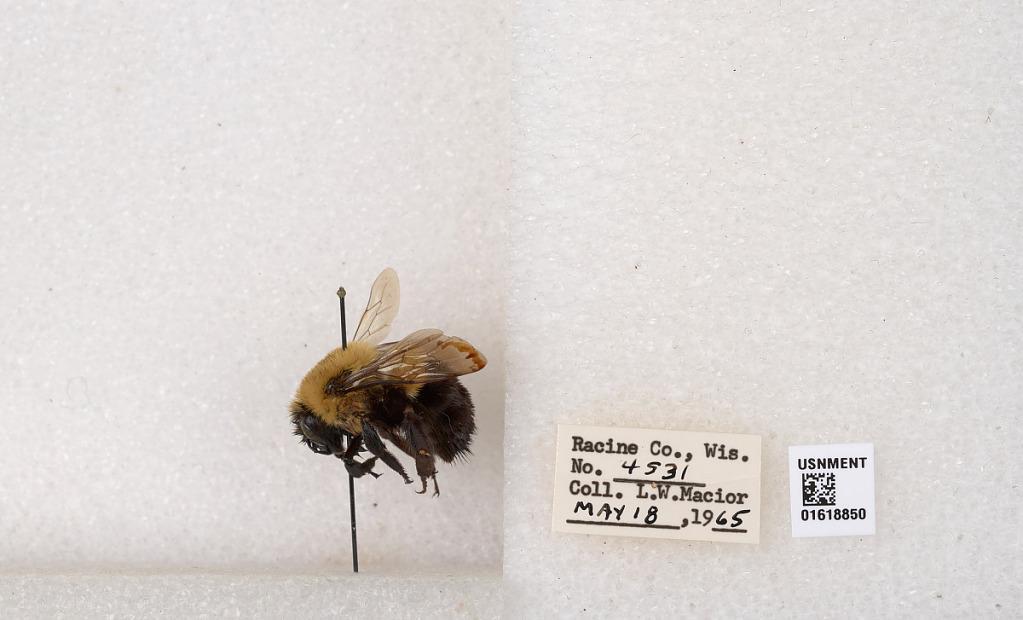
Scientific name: Bombus impatiens Cresson
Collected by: L. Macior
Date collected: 1965-5-18
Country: United States
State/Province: Wisconsin
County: Racine
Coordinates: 42.7299, -87.8123